Saint-Herbot Parish close

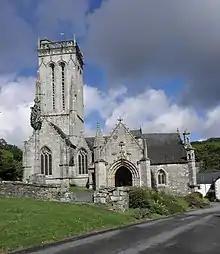
Saint Herbot church

The Saint-Herbot Parish close is a religious complex outside the village Plonévez-du-Faou, Finistère, Brittany in north-western France. It is located on the road between Huelgoat and Loqueffret. The parish close contains the chapel of Saint-Herbot, the calvary and a small ossuary.